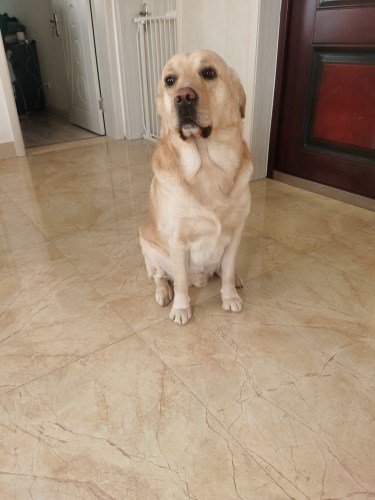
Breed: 3580-n000122-Labrador_retriever